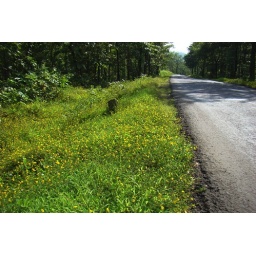
Forest road near Tansa, carpeted with cheerful yellow smithias.